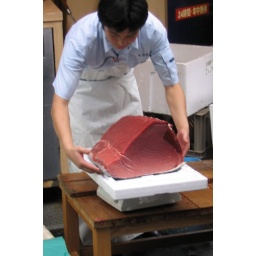
Tuna in the Tsukiji fish market